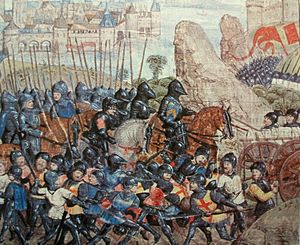
Belejringen af Calais (1346-1347)
Belejringen af Calais
Belejringen af Calais var en vigtig begyvenhed i den tidlige del af den edvardianske fase af hundredårskrigen.